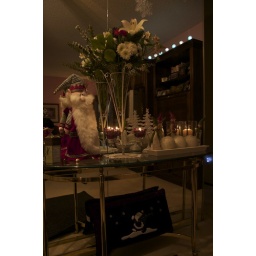
Hanging out on the sofa table in the living room.